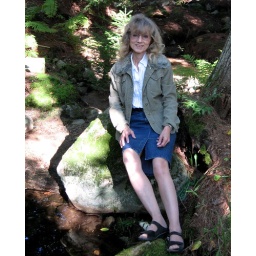
Me sitting on a rock by a stream.